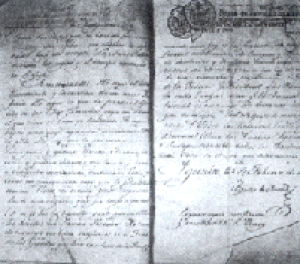
Le plan d’Iguala, aussi connu comme plan des Trois Garanties — est proclamé le 24 février 1821 lors du dernier stade de la guerre d’indépendance du Mexique. Le plan tente d'établir les bases d'une constitution pour un Empire mexicain indépendant. Il tire son nom de la ville d’Iguala.
Agustín de Iturbide y Arámburu, né à Valladolid en Nouvelle-Espagne, aujourd'hui Morelia, État de Michoacán de Ocampo, le 27 septembre 1783 et mort le 19 juillet 1824, était un militaire et un homme politique mexicain qui fut proclamé empereur du Mexique en 1822 sous le nom d’Augustin Iᵉʳ.
José Miguel Ramón Adaucto Fernández y Félix, connu sous le nom de Guadalupe Victoria, né le 29 septembre 1786 à Tamazula et mort le 21 mars 1843 à Perote, est un général et homme d'État mexicain ayant combattu pendant la guerre d'indépendance. Général sous le Premier Empire de Agustín de Iturbide, il est, après la chute de l'Empire, député et membre du Pouvoir exécutif suprême qui dirige le Mexique de 1823 à 1824. Après l'adoption de la Constitution fédérale, qui établit la Première République, il est élu premier président du Mexique en octobre 1824.